Viñales Valley

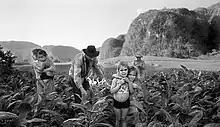
Manuel Rivera-Ortiz: Tobacco Harvesting, Viñales Valley, Cuba 2002

Tobacco and other crops are cultivated on the bottom of the valley, mostly by traditional agriculture techniques that have been in use for several centuries. These labor-intensive techniques are said to make for higher-quality tobacco than if mechanical methods are used.